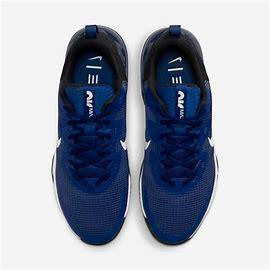
Brand: Nike
Model: Air Max Alpha 5